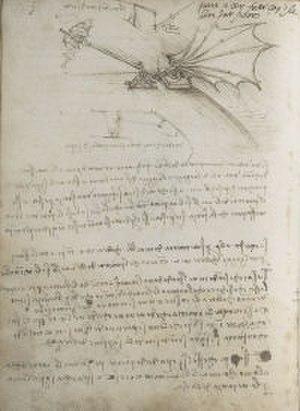
Le Codex sur le vol des oiseaux est un document rédigé, en écriture spéculaire, par Léonard de Vinci en 1505, dans lequel il étudie le vol des oiseaux et propose des dessins de machines volantes.